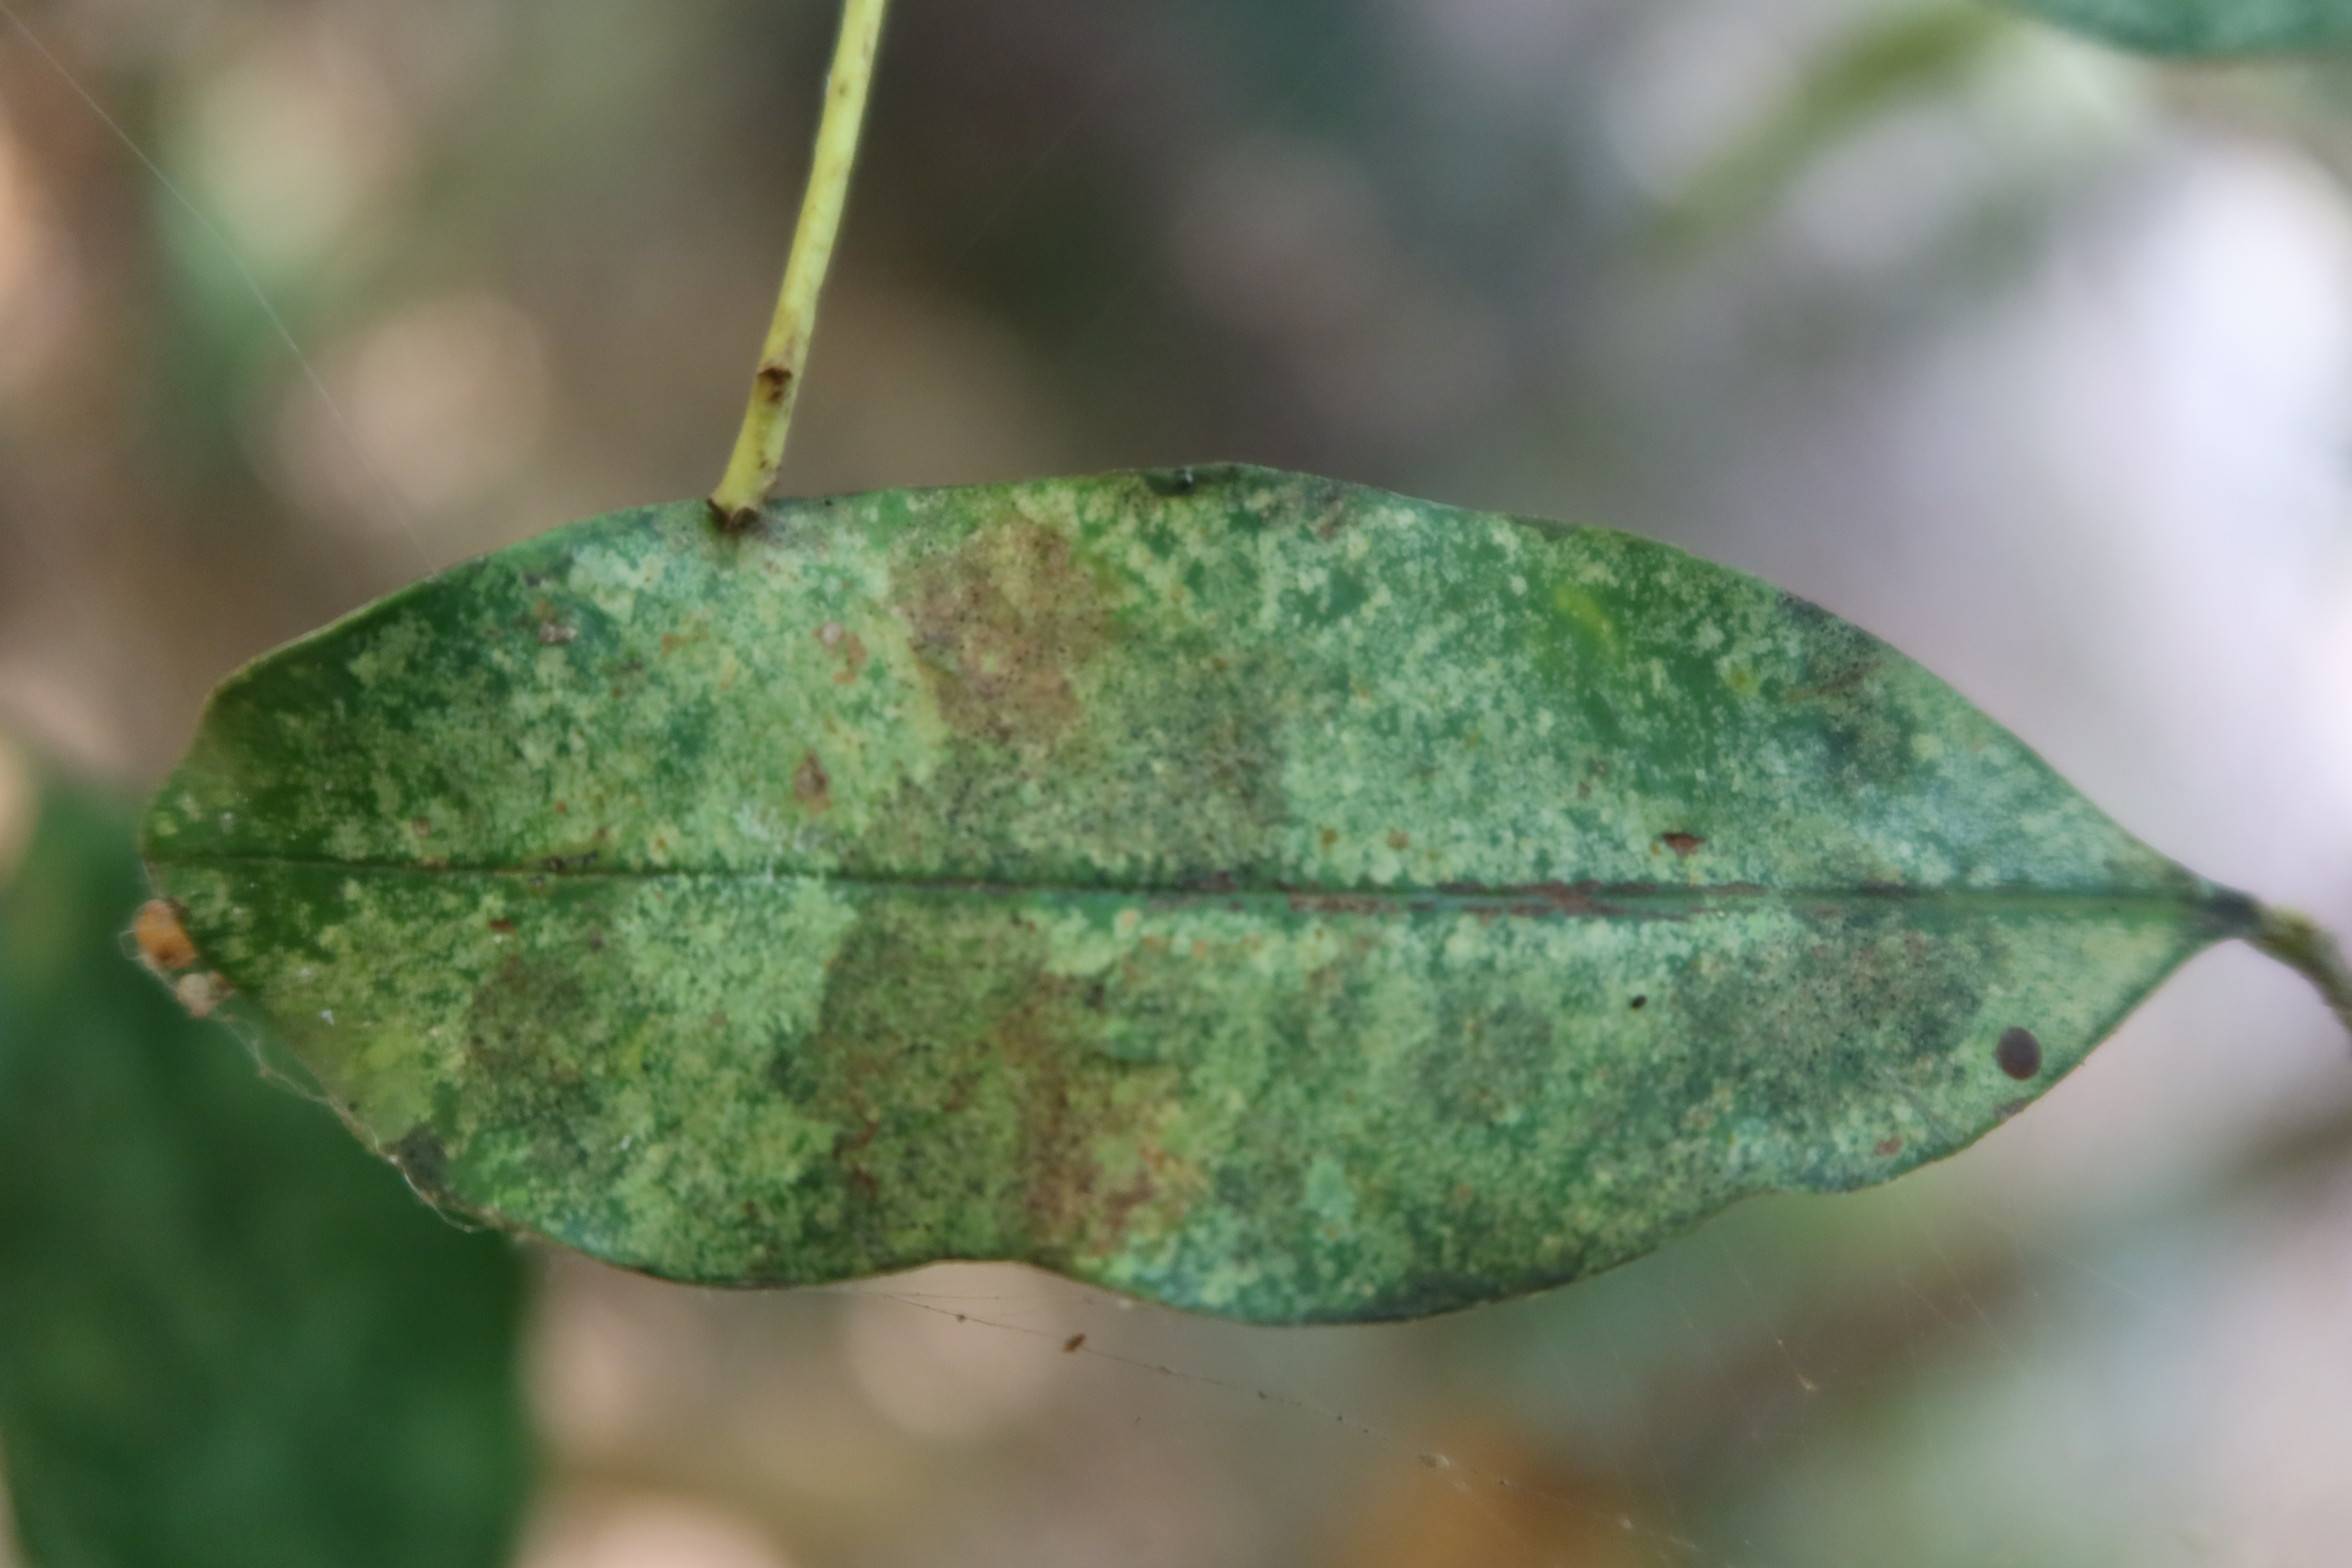
Label: Downy mildew